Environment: real
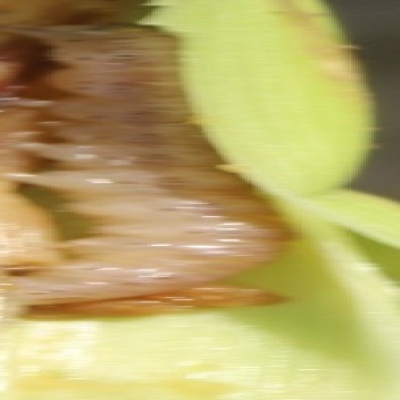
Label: fall_armyworm